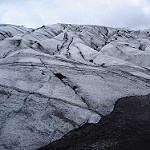
Label: glacier